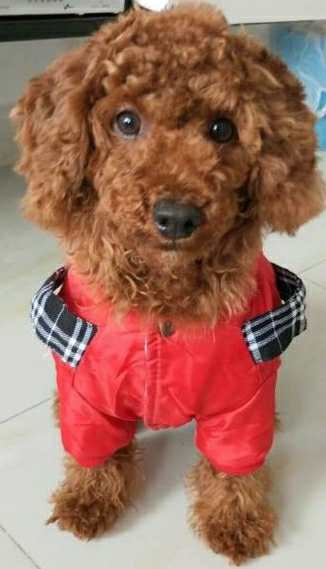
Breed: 7449-n000128-teddy